Destruction (2017)

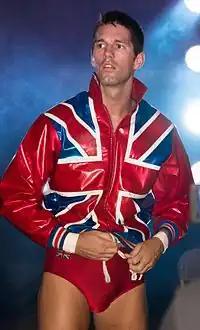
Zack Sabre Jr. challenged for the IWGP Intercontinental Championship in the main event of Destruction in Hiroshima

Destruction in Fukushima would be headlined by Minoru Suzuki making his third defense of the NEVER Openweight Championship against Michael Elgin. This match stemmed from the 2017 G1 Climax, where Elgin defeated Suzuki, challenging him to a title match afterwards. On September 7, Suzuki and Elgin agreed to turn the match into a lumberjack deathmatch, which was made official the following day. The show would also feature Chaos' Kazuchika Okada, Rocky Romero and Toru Yano challenging "Los Ingobernables de Japón"'s Bushi, Evil and Sanada for the NEVER Openweight 6-Man Tag Team Championship. The match would mark IWGP Heavyweight Champion Okada's first-ever shot at the title and also served as a prelude to Evil challenging him for the Heavyweight title on October 9 at King of Pro-Wrestling.